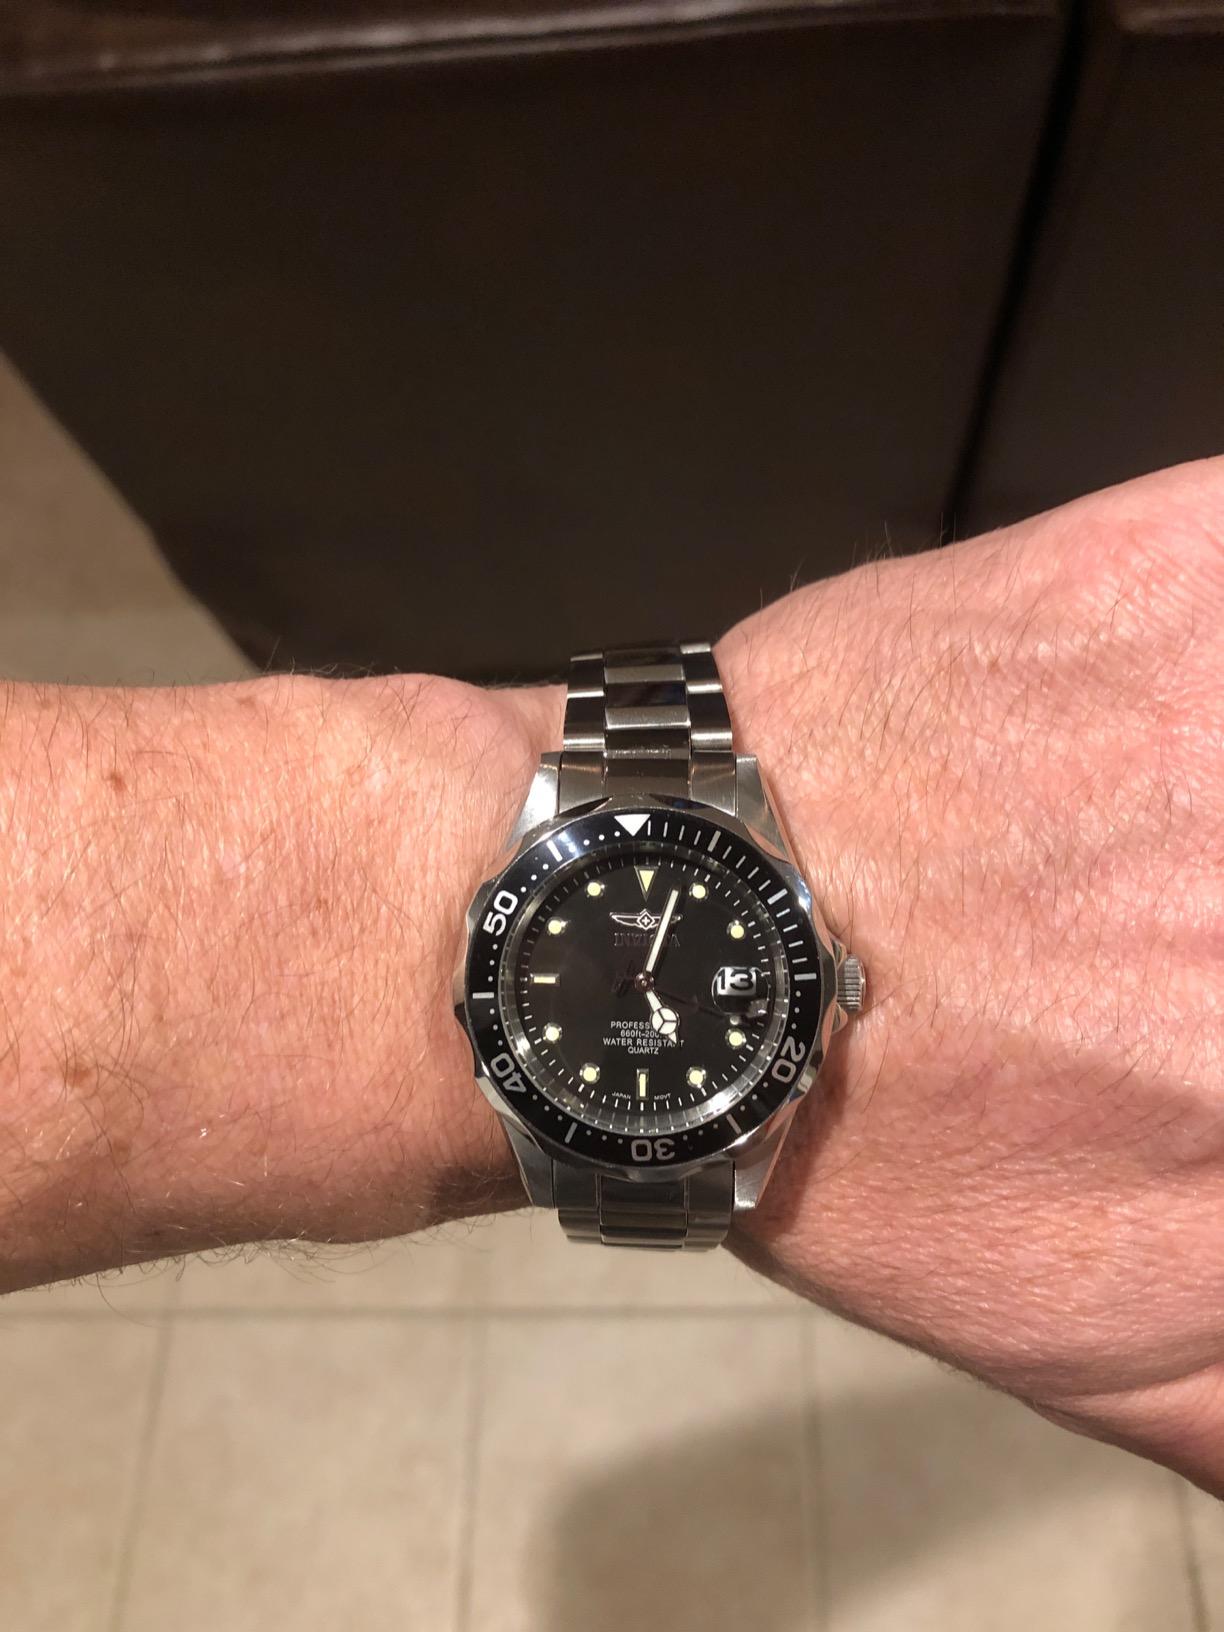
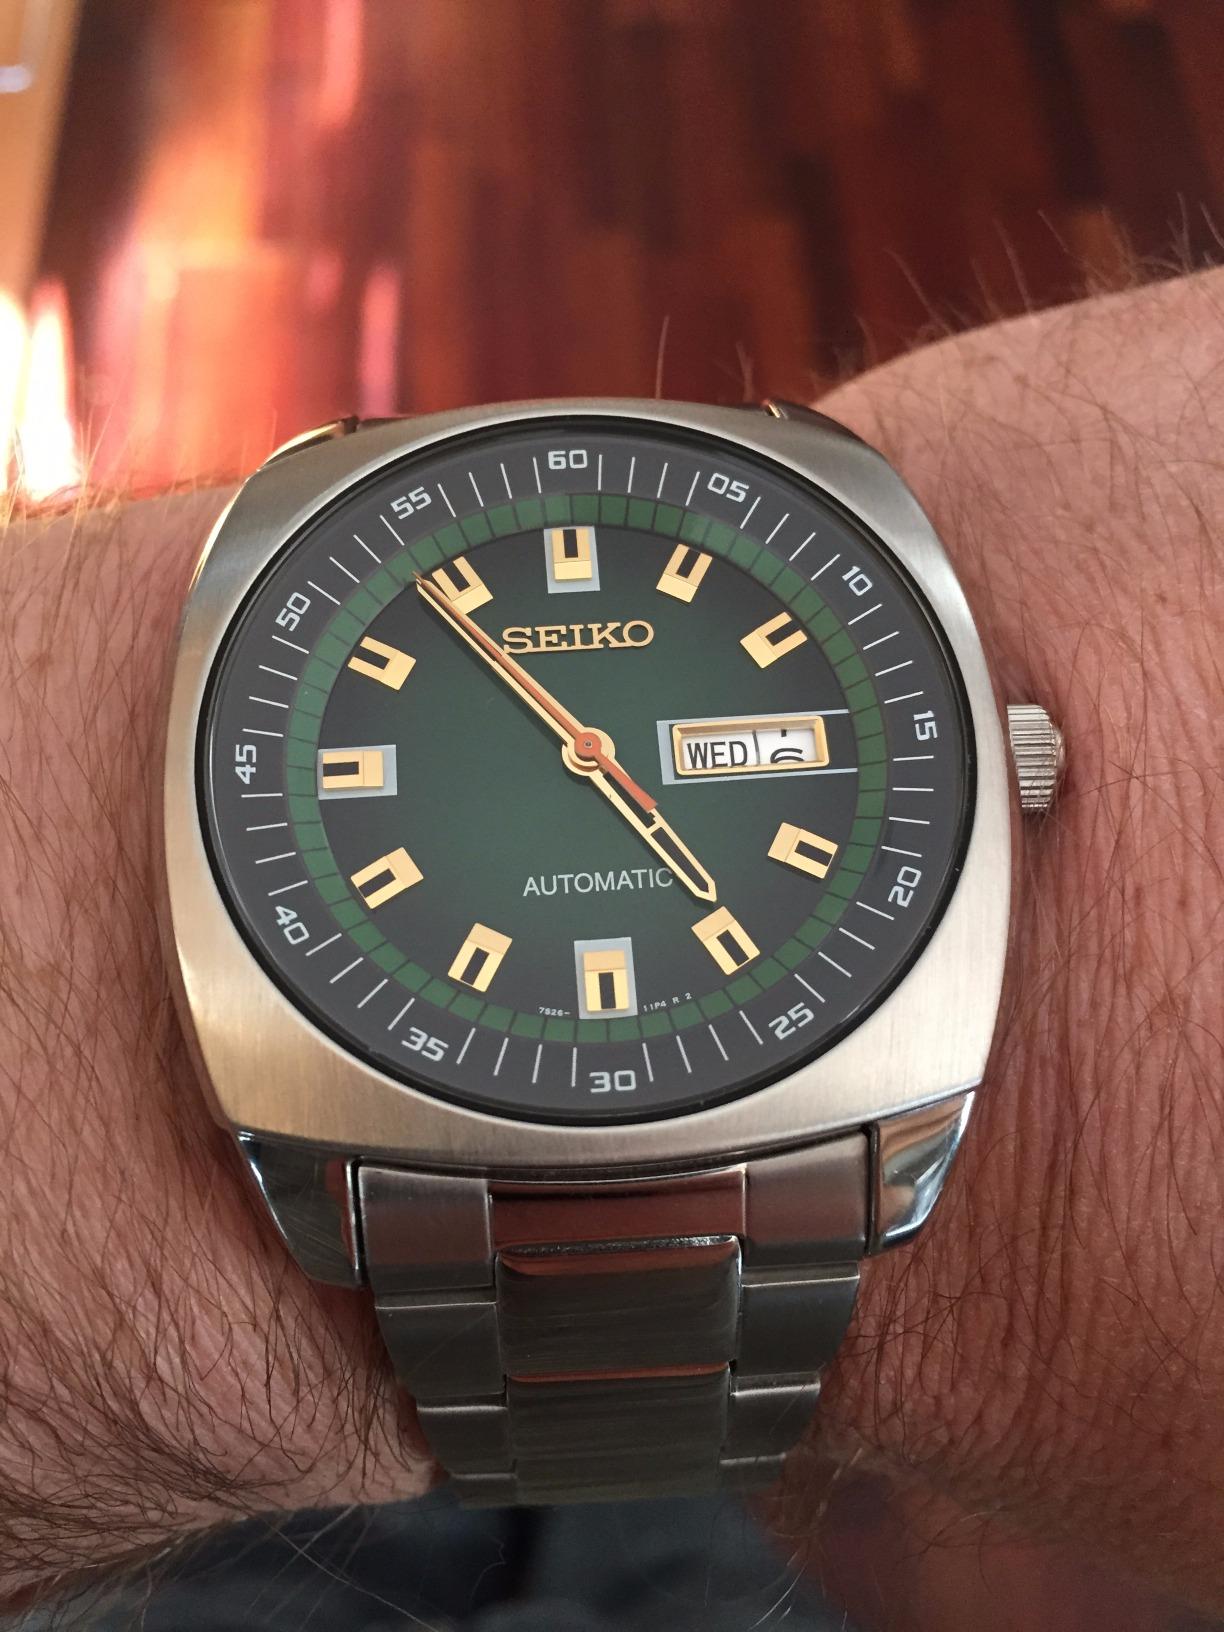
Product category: accessories_watch
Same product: no